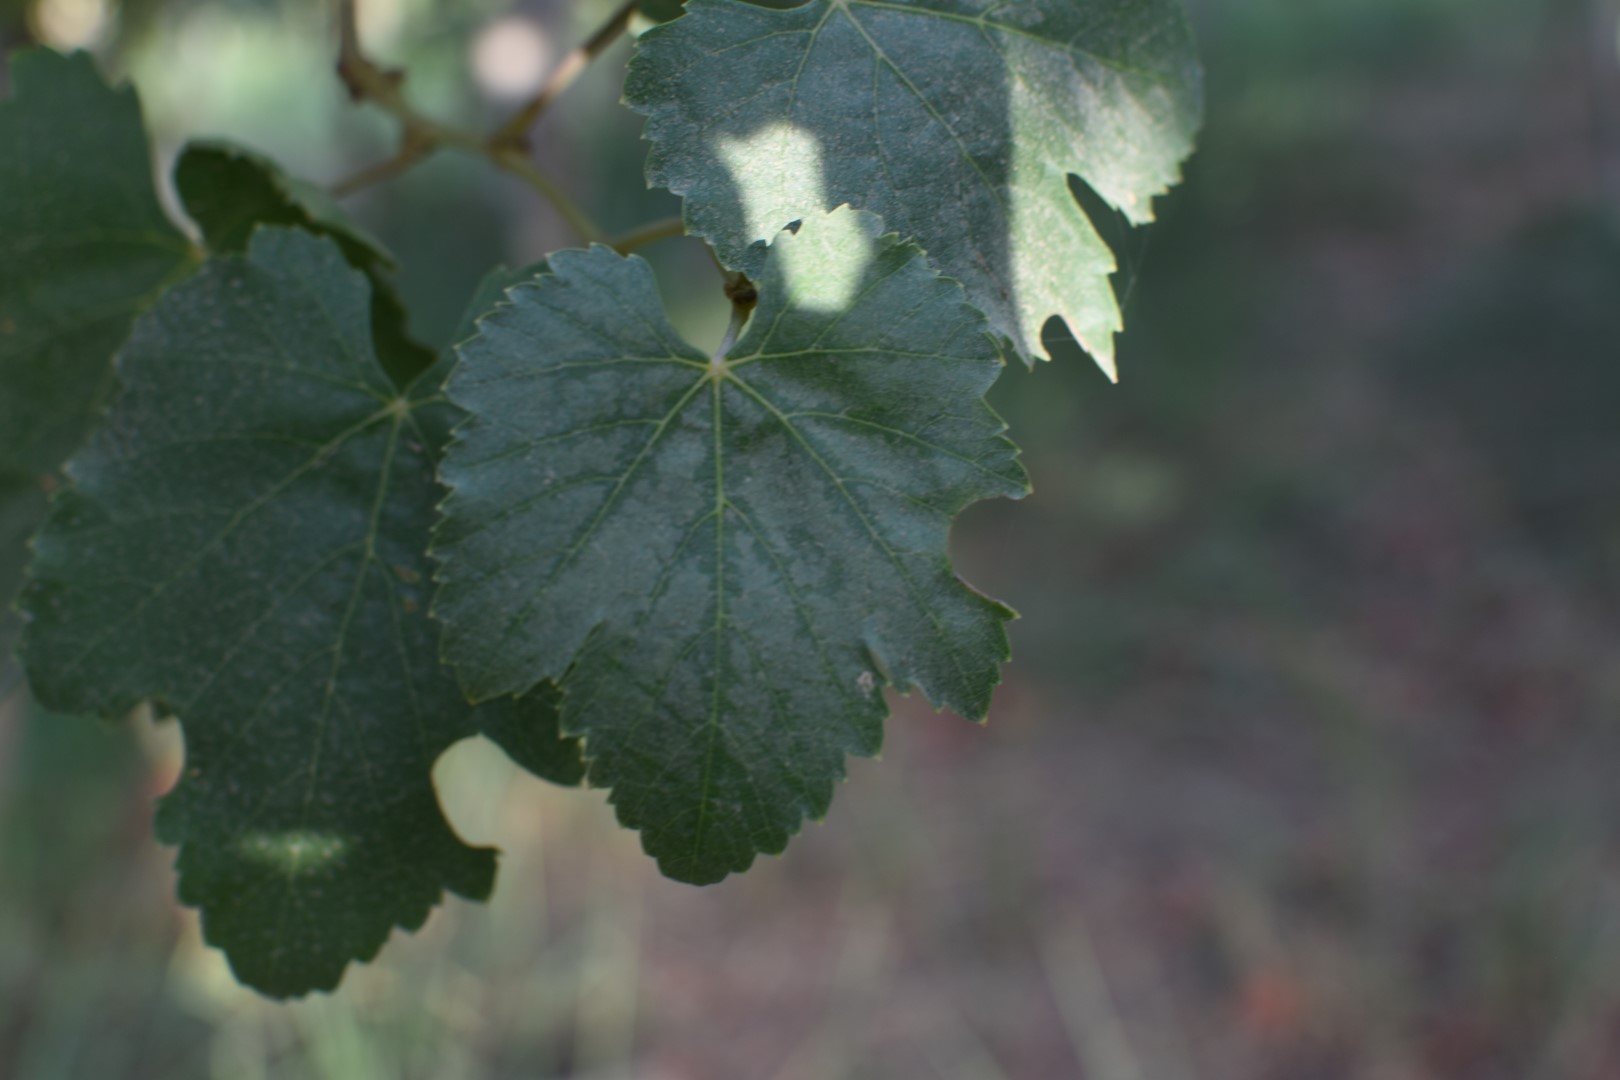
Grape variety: Thompson Seedless